Rancho Cañón de Santa Ana

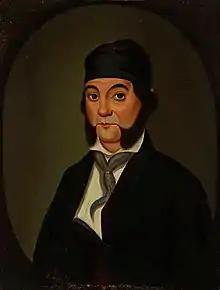
Don Bernardo Yorba, a wealthy Californio ranchero, was granted Rancho Cañón de Santa Ana in 1836.

Bernardo Yorba (1800–1858) was the son of José Antonio Yorba, the grantee of Rancho Santiago de Santa Ana. For years, Bernardo and his brothers pastured animals on lands north of their father's rancho, and in 1834 Bernardo requested, and was granted, Rancho Cañón de Santa Ana. Yorba continued to pasture lands even further east, and in 1846, Bernardo was granted Rancho La Sierra.